Monkey (TV series)

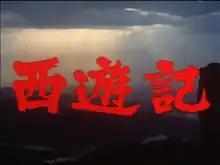
250px Top: The Japanese title card for "Monkey", reading "Journey to the West" Bottom: The title card used in the English-language dub

, (titled Monkey in English, but often referred to as Monkey Magic due to the lyrics of its title music), is a Japanese television drama based on the 16th-century Chinese novel "Journey to the West" by Wu Cheng'en. Filmed in Northwest China and Inner Mongolia, the show was produced by Nippon Television and and was broadcast from 1978 to 1980 on NTV and its affiliates.